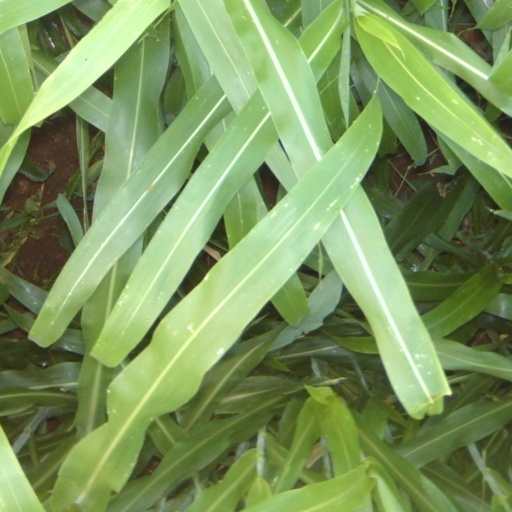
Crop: sorghum